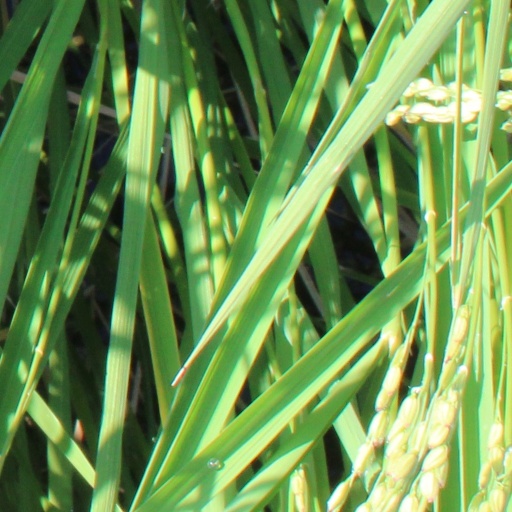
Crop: rice